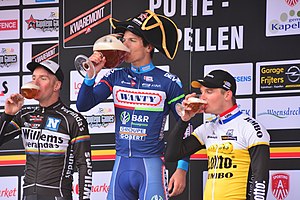
Nationale Sluitingsprijs
Podiet ved Nationale Sluitingsprijs 2016 med Roy Jans som vinder
Nationale Sluitingsprijs er et belgisk endagsløb i landevejscykling som arrangeres hvert år i oktober. Løbet er blevet arrangeret siden 1929. Løbet var indtil 2017 klassificeret med 1.1 af UCI og var en del af UCI Europe Tour.